Agricultural pollution

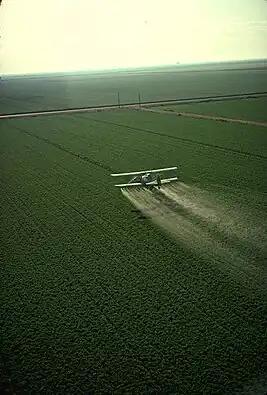
Aerial application of pesticide

It has been approximated that in the absence of pest control measures, crop losses before harvesting would typically amount to 40 percent. Persistence is a major issue. For example 2,4-D and atrazine have with lifetimes up to 20 years—such as DDT, aldrin, dieldrin, endrin, heptachlor, and toxaphene), or even permanent (as seen in substances like lead, mercury, and arsenic). The extent to which the pesticides and herbicides persist depends on the compound's unique chemistry, which affects sorption dynamics and resulting fate and transport in the soil environment. Pesticides can also accumulate in animals that eat contaminated pests and soil organisms. The primary danger associated with pesticide application lies in its impact on non-target organisms. These encompass species we typically perceive as beneficial or desirable, such as pollinators, and to natural enemies of pests (i.e. insects that prey on or parasitize pests).